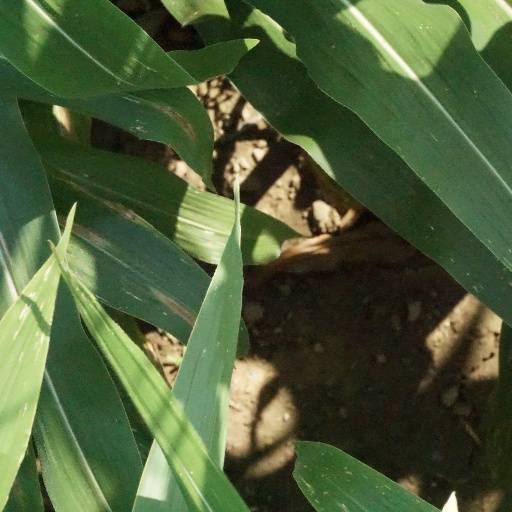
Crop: maize; corn